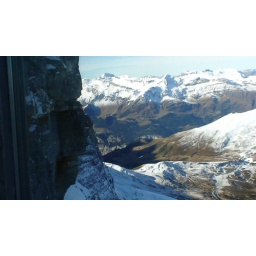
Looking out one of the windows in the face of Eiger